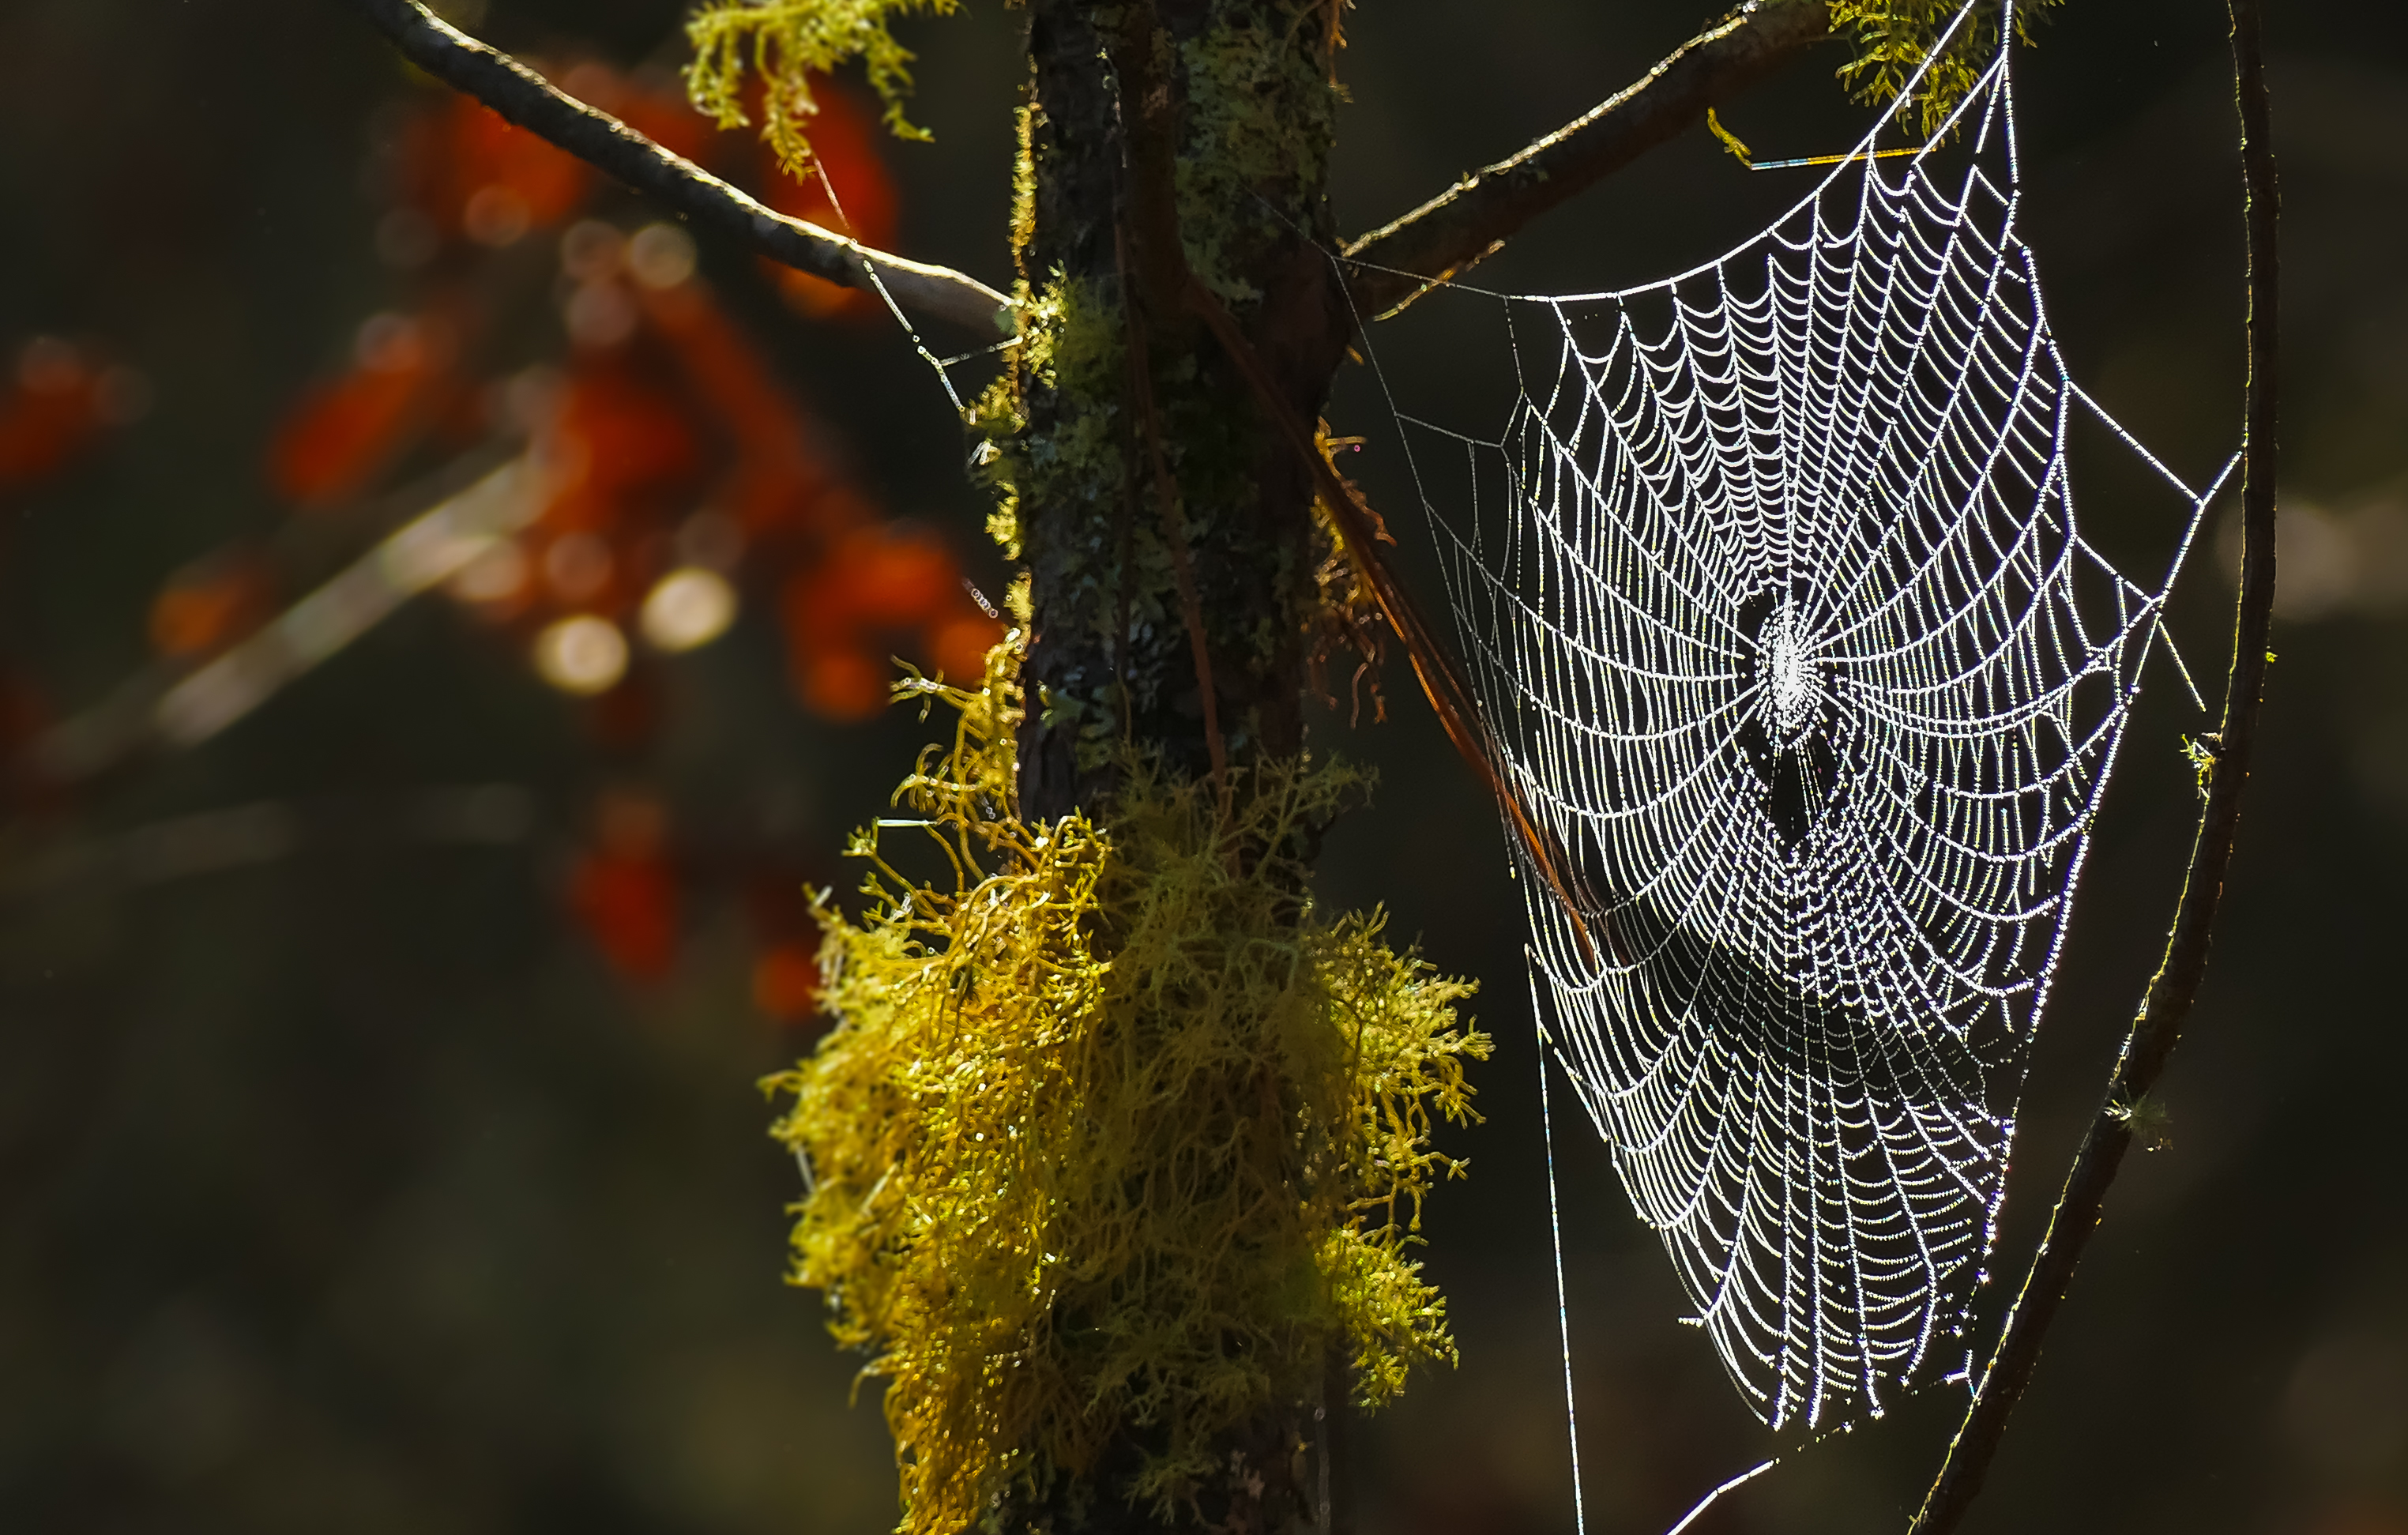
nature, branch, leaf, flower, insect, autumn, fauna, invertebrate, spider web, close up, naturaleza, lumixfz1000, fz1000, ggl1, xovesphoto, animales, panasoniclumixfz1000, macro photography